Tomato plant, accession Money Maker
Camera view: vertical (180 deg); turntable rotation: 0 degrees
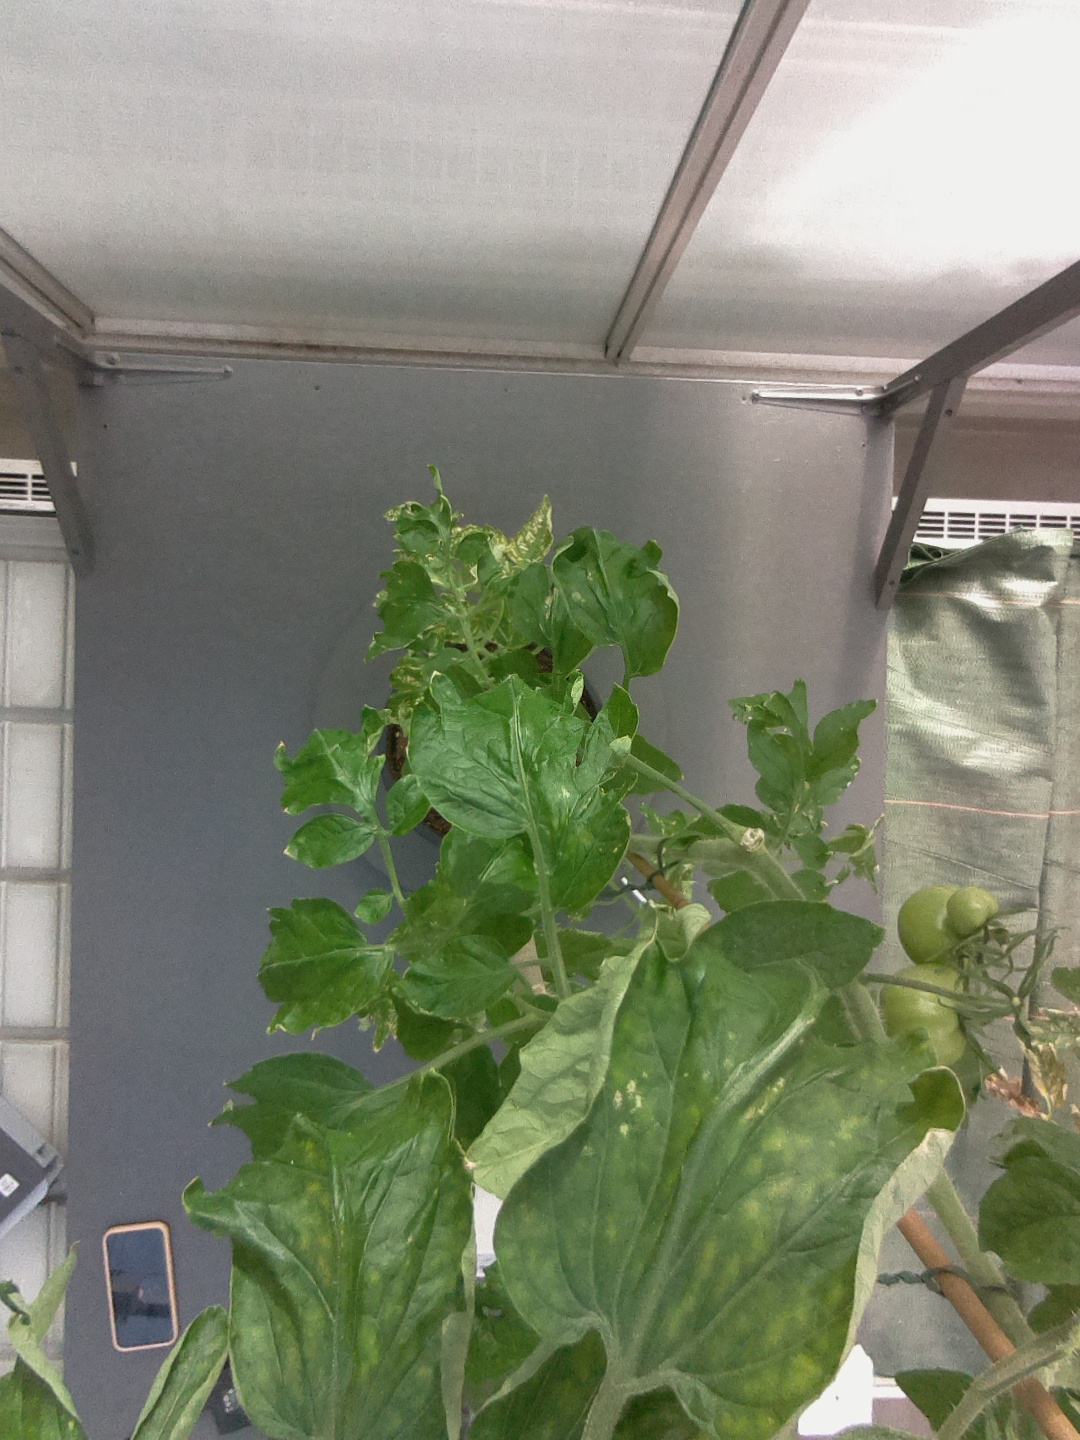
BBCH growth stage 73: 30%-40% of final fruit size